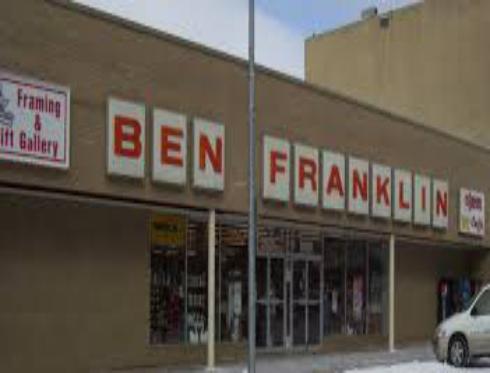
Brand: Ben Franklin Stores
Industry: Necessities